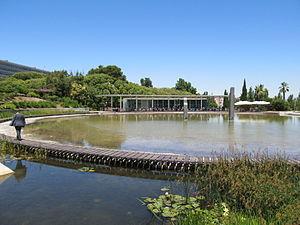
Le jardin Amália Rodrigues, aménagé par Gonçalo Ribeiro Telles, est un jardin de Lisbonne nommé ainsi en 2000 pour rendre hommage à la chanteuse de fado Amália Rodrigues. Inauguré initialement en 1996, il s'étend au nord du Parc Eduardo VII, sur une des plus hautes parcelles de la ville. Ce relief et son dessin donnent à ce jardin une grande diversité de paysages. Dans ce jardin public se trouve également une sculpture du Colombien Fernando Botero choisie par les habitants de la ville et les touristes à la suite d'une exposition des œuvres de l'artiste sur le Terreiro do Paço.